Mole Hunt

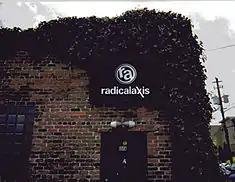
"Mole Hunt" was animated at Radical Axis over the course of approximately one month.

"Mole Hunt" was written by "Archer" creator and executive producer Adam Reed, while the series' animation director Mack Williams directed it. Reed had been known for his creation of several Adult Swim animated television programs that he worked on with "Archer" co-executive producer Matt Thompson, such as "Sealab 2021" and "Frisky Dingo." In 2008, while walking along the Via de la Plata in Spain, Reed conceived the concept of "Archer." Being a longtime "rabid fan" of FX Network and its original programming, he pitched the concept to the network and they accepted it, ordering six episodes of the series to be produced, along with an additional four scripts.